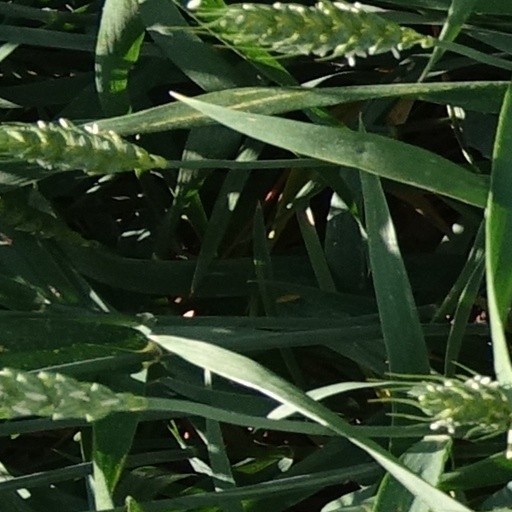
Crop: wheat